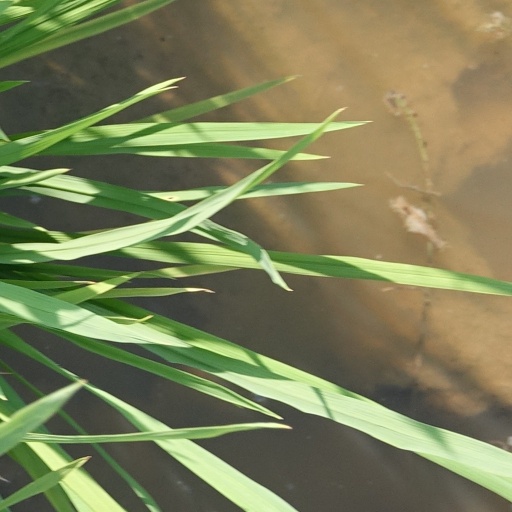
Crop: rice